Ball J

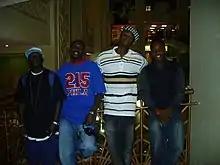
Jayso, Ball J, EL and J-Town

Jayso later joined the Haatsville Music Group led by Kwame Barfour Osei popularly known as Kobi Onyame.